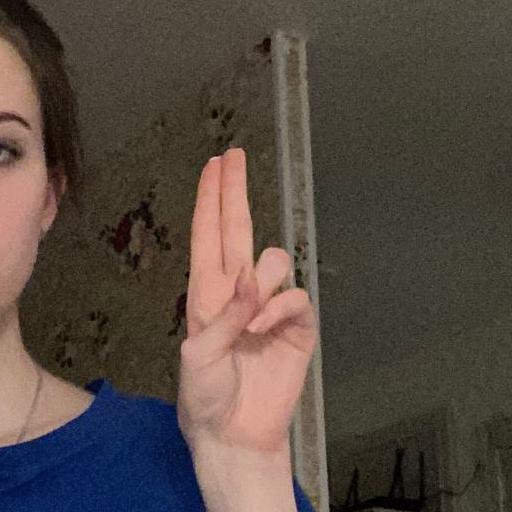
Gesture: two_up